Albert Rivera

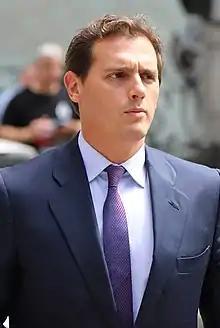
Albert Rivera in 2019

Alberto Carlos Rivera Díaz (born 15 November 1979), known as Albert Rivera, is a Spanish former politician who was the leader of Citizens from its founding in 2006 until 2019. He was a member of the Parliament of Catalonia (2006–2015) and the Congress of Deputies (2015–2019).